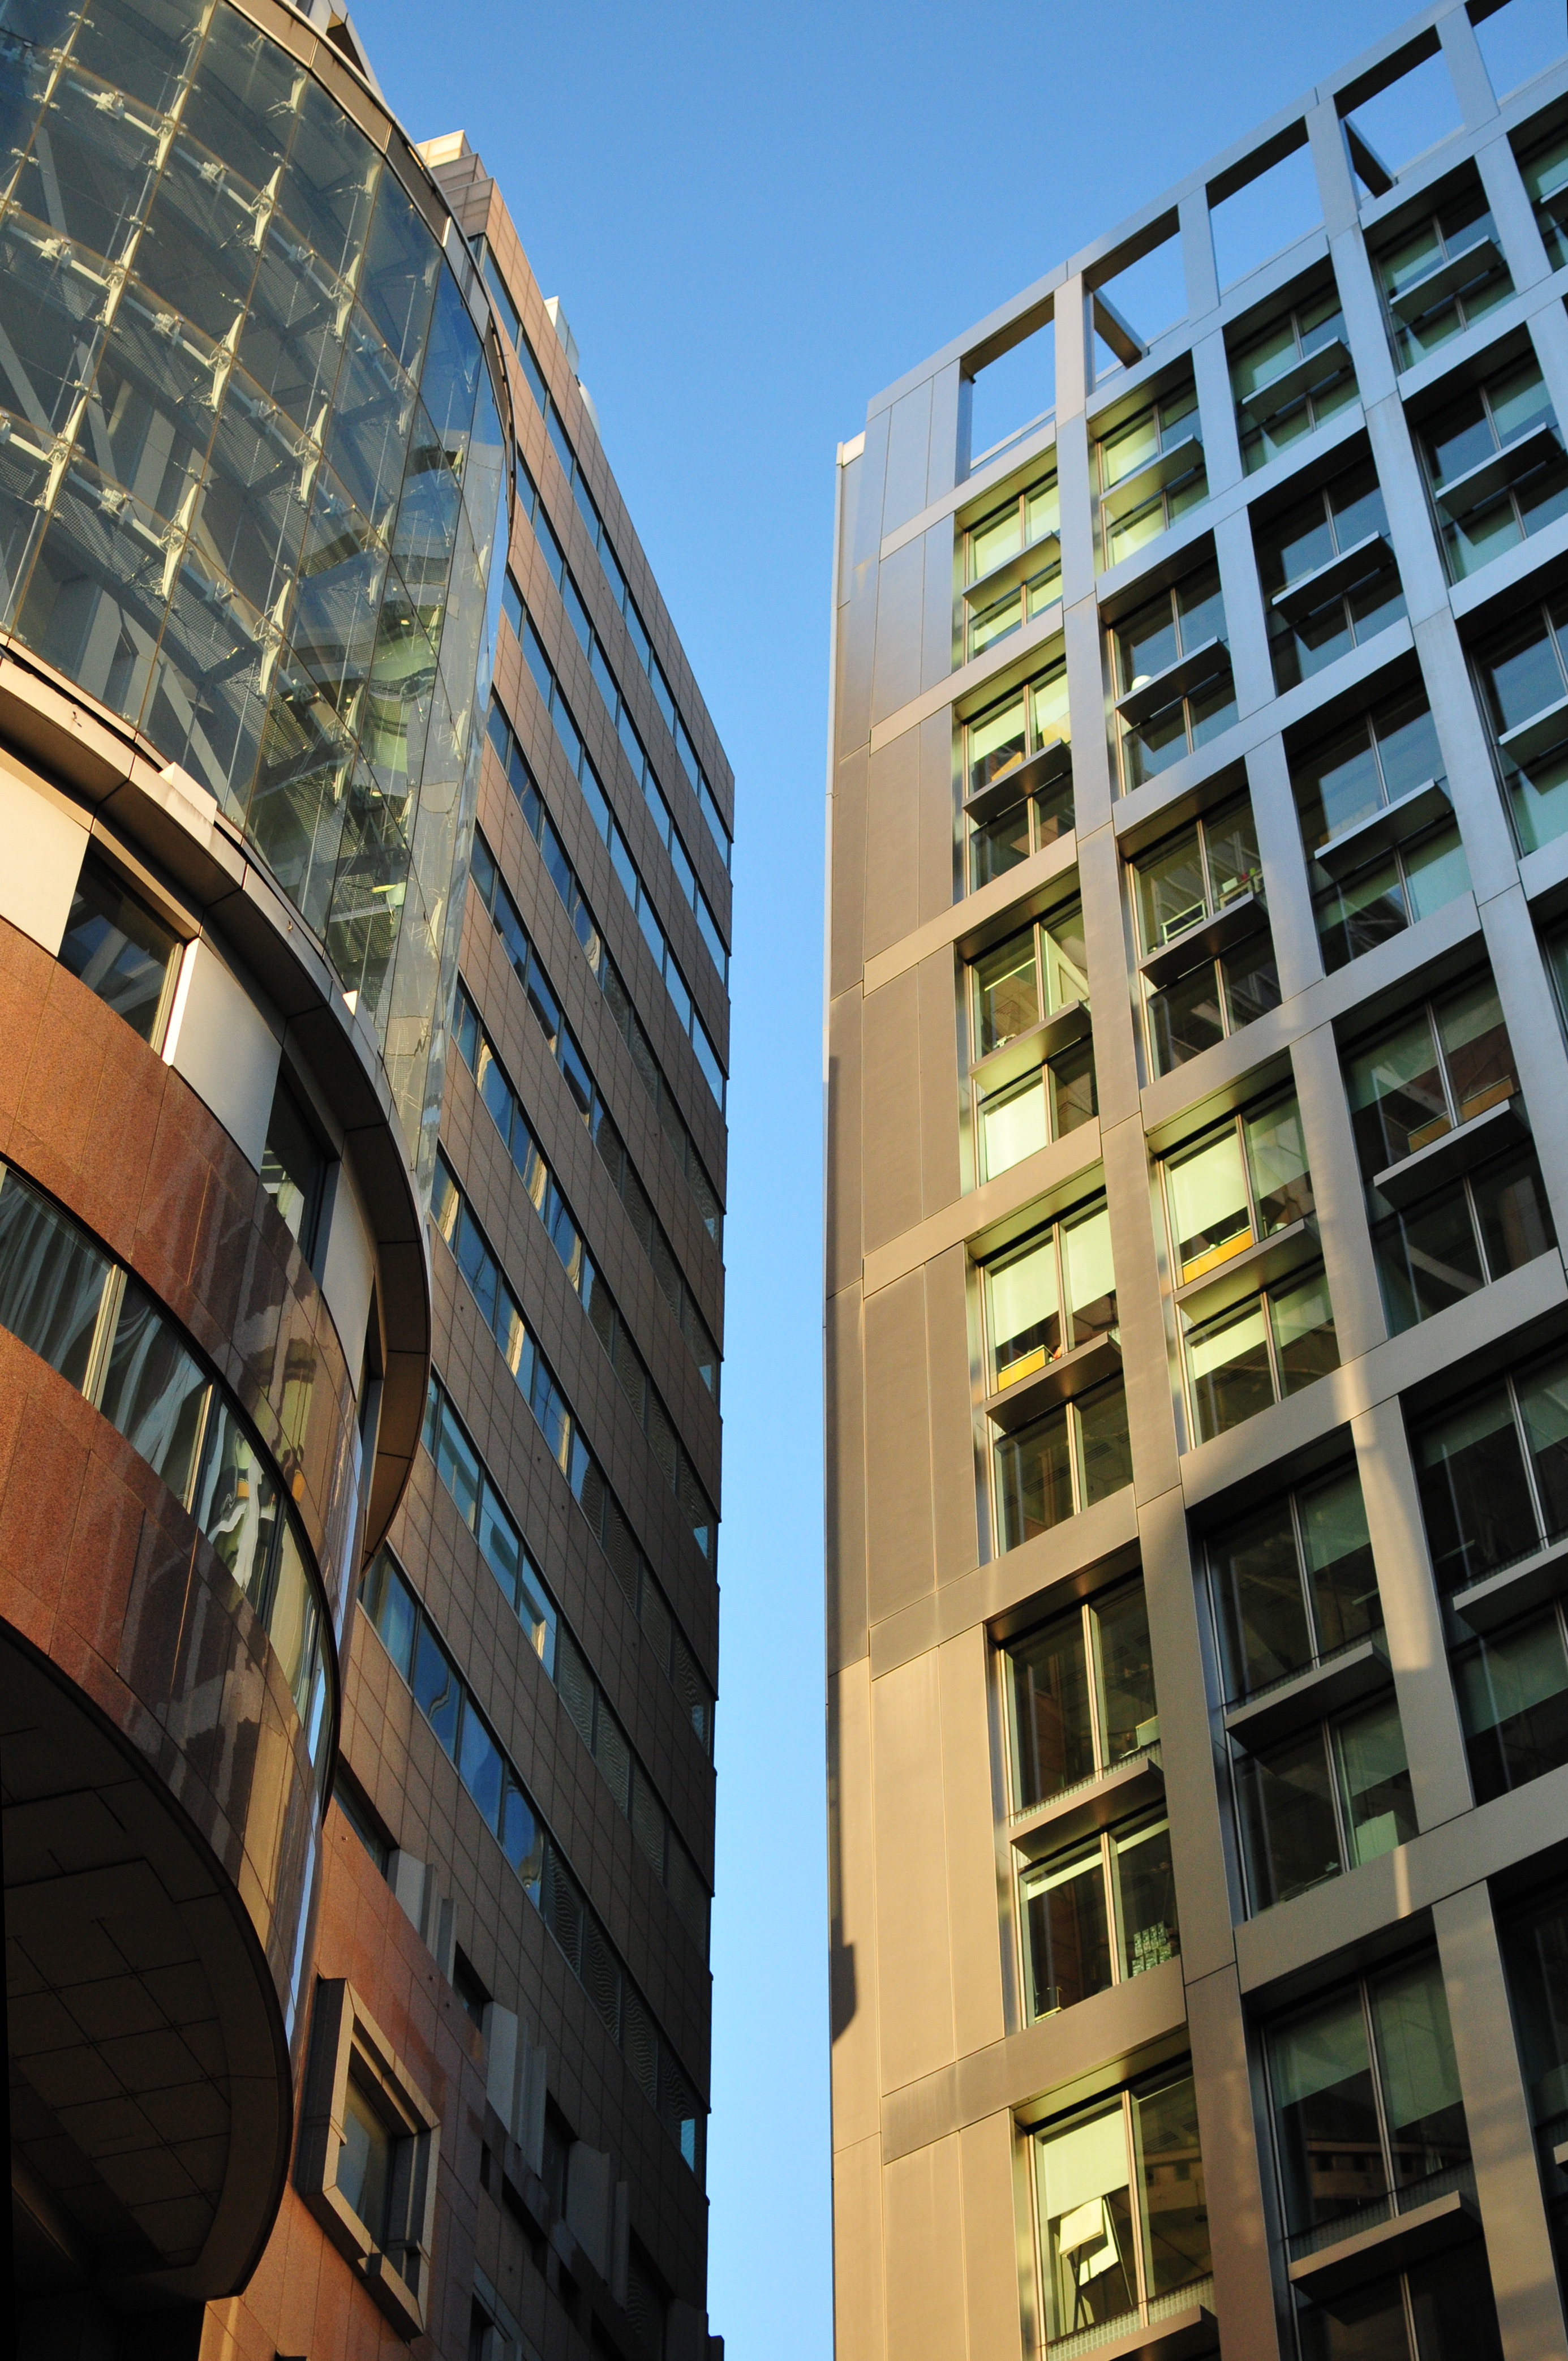
architecture, building, city, skyscraper, cityscape, downtown, landmark, facade, apartment, tower block, headquarters, metropolis, condominium, neighbourhood, urban area, residential area, metropolitan area